Answer in natural language. Considering the relative positions, is mahogany wooden desk with storage drawers above or below black circular chair with four legs? Choose between the following options: below or above
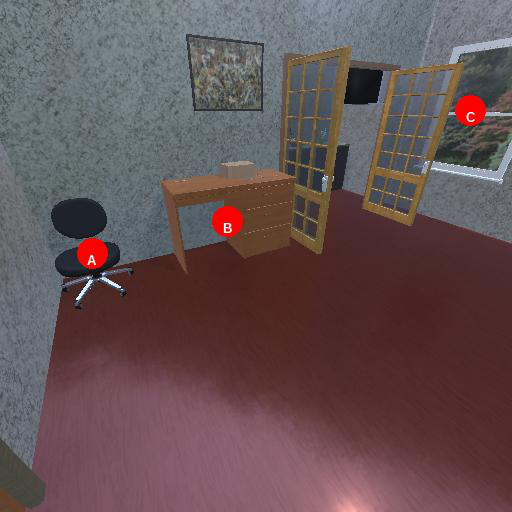
<answer>above</answer>